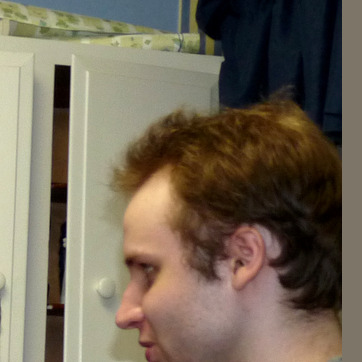
Material: hair